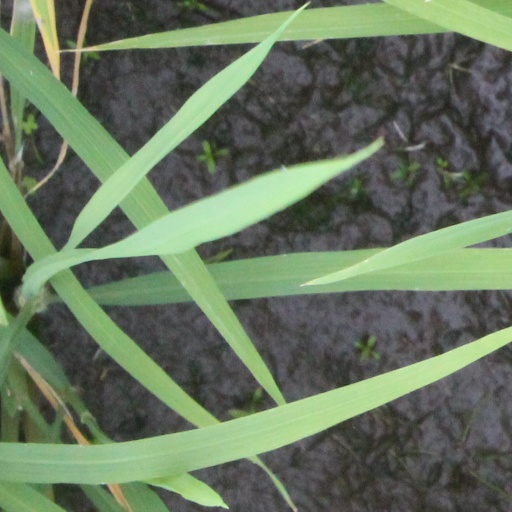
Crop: rice